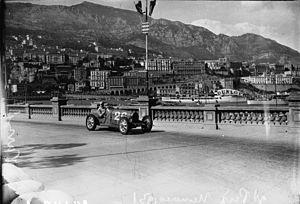
Achille Varzi, né le 8 août 1904 à Galliate dans le Royaume d'Italie et mort le 1ᵉʳ juillet 1948 à Bremgarten bei Bern en Suisse, est un pilote automobile et motocycliste italien. Considéré comme l'un des meilleurs pilotes de l'entre-deux-guerres, Achille Varzi reste célèbre tant pour son style de conduite réputé très sûr que pour sa rivalité avec Tazio Nuvolari.